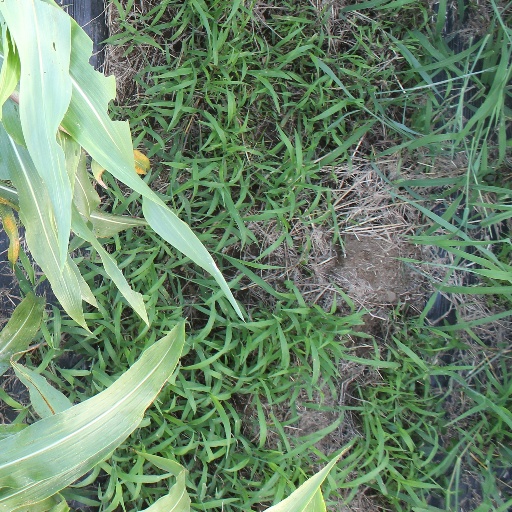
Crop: sorghum